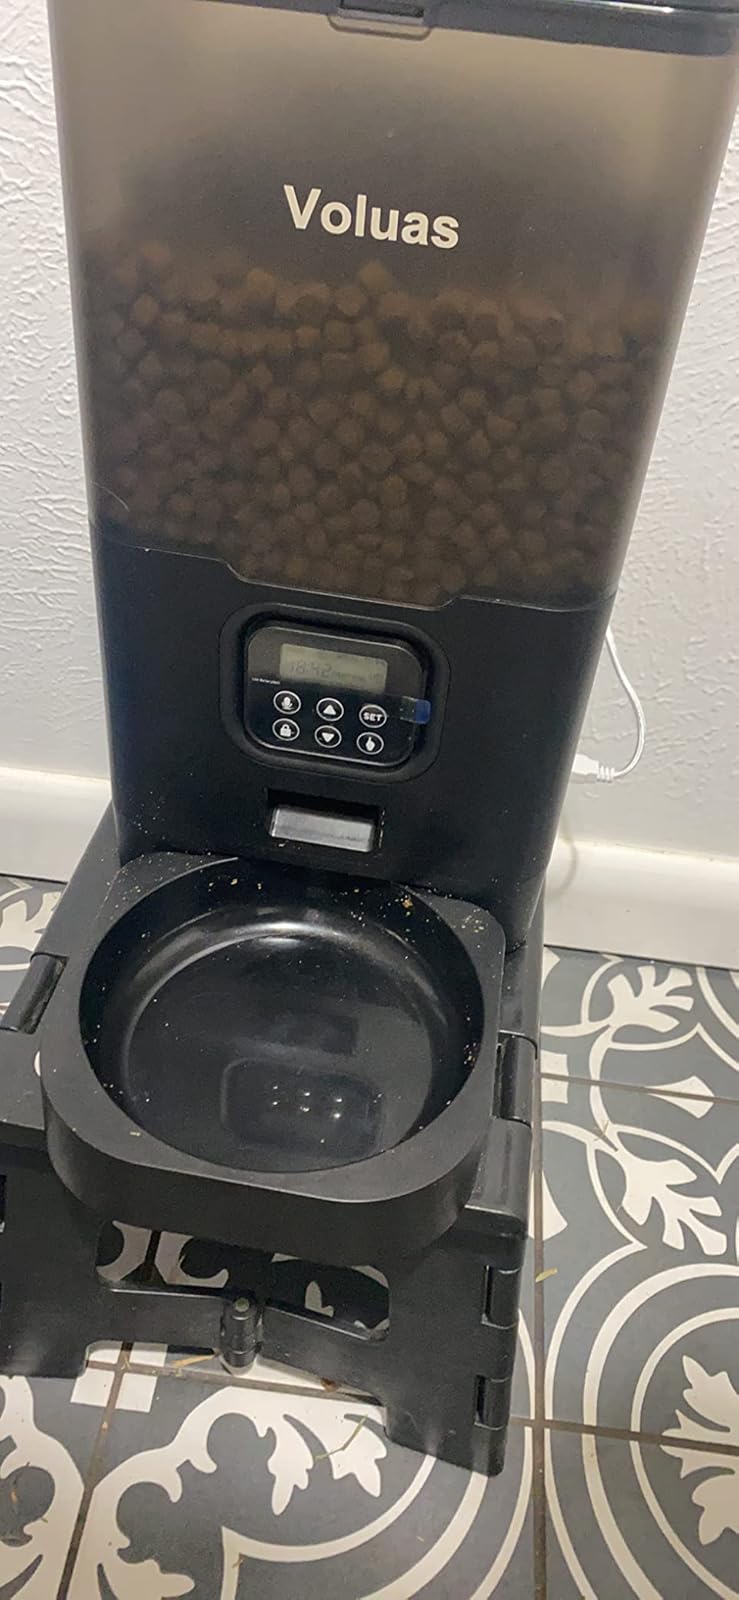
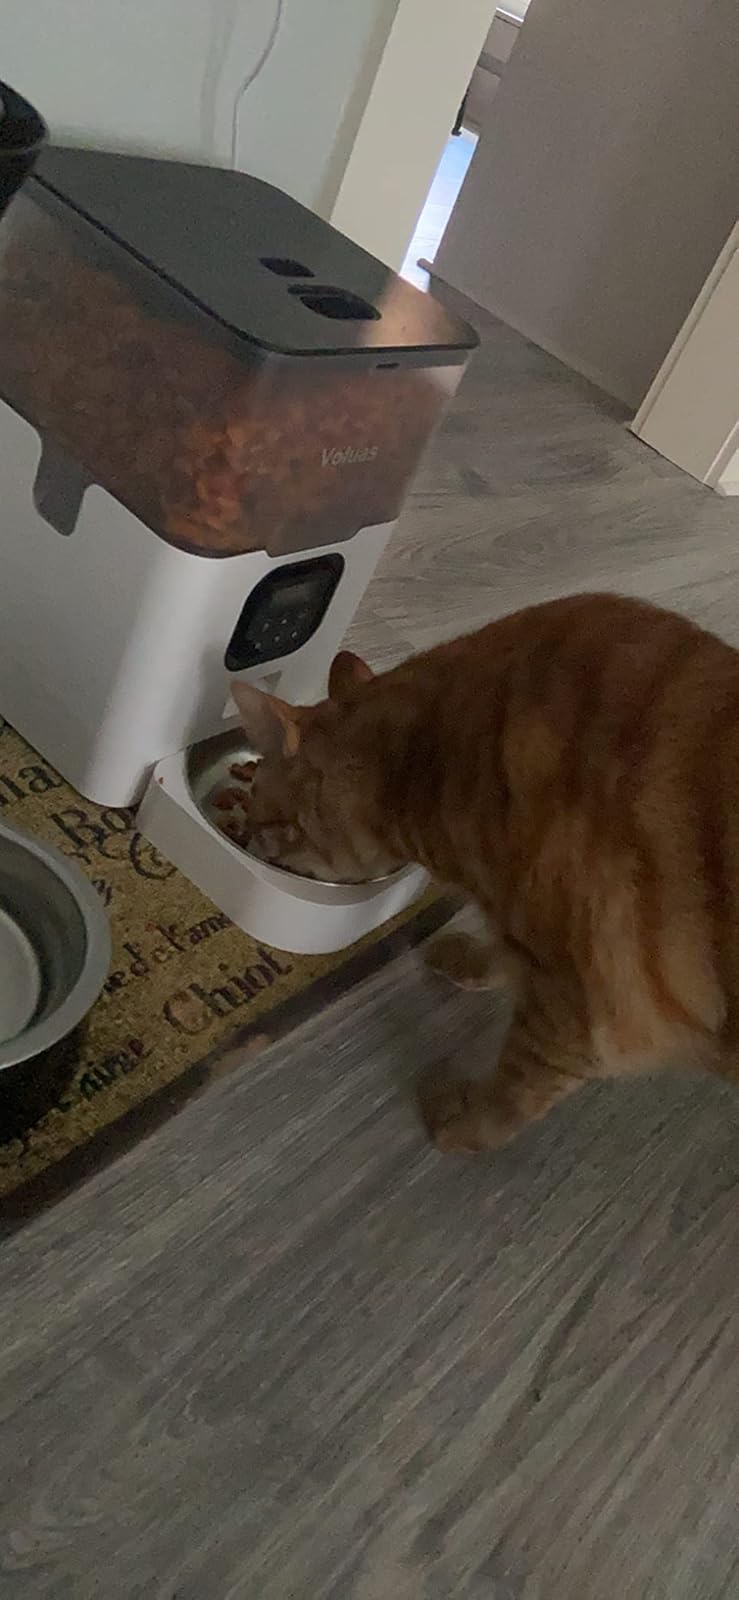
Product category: items_feeder
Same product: no